Svetlana Chervonnaya (political historian)

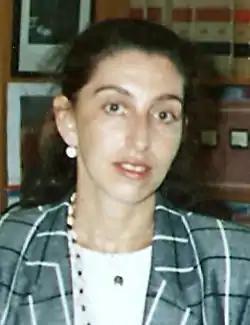
Svetlana Chervonnaya in the summer of 1990 as a visitor at Harvard University.

Svetlana Alexandrovna Chervonnaya (Russian: Светлана Aлександровна Червонная, born October 14, 1948) is a Russian historian specializing in the political history of the Cold War period and Soviet espionage activities in the United States of America. Along with Ellen Schrecker, Chervonnaya is among scholarly voices arguing against post-Soviet American triumphalism. In the post-Soviet period, Chervonnaya has worked as an investigator and producer of documentary television shows seen in the United States, Germany, and Russia.